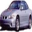
Label: automobile